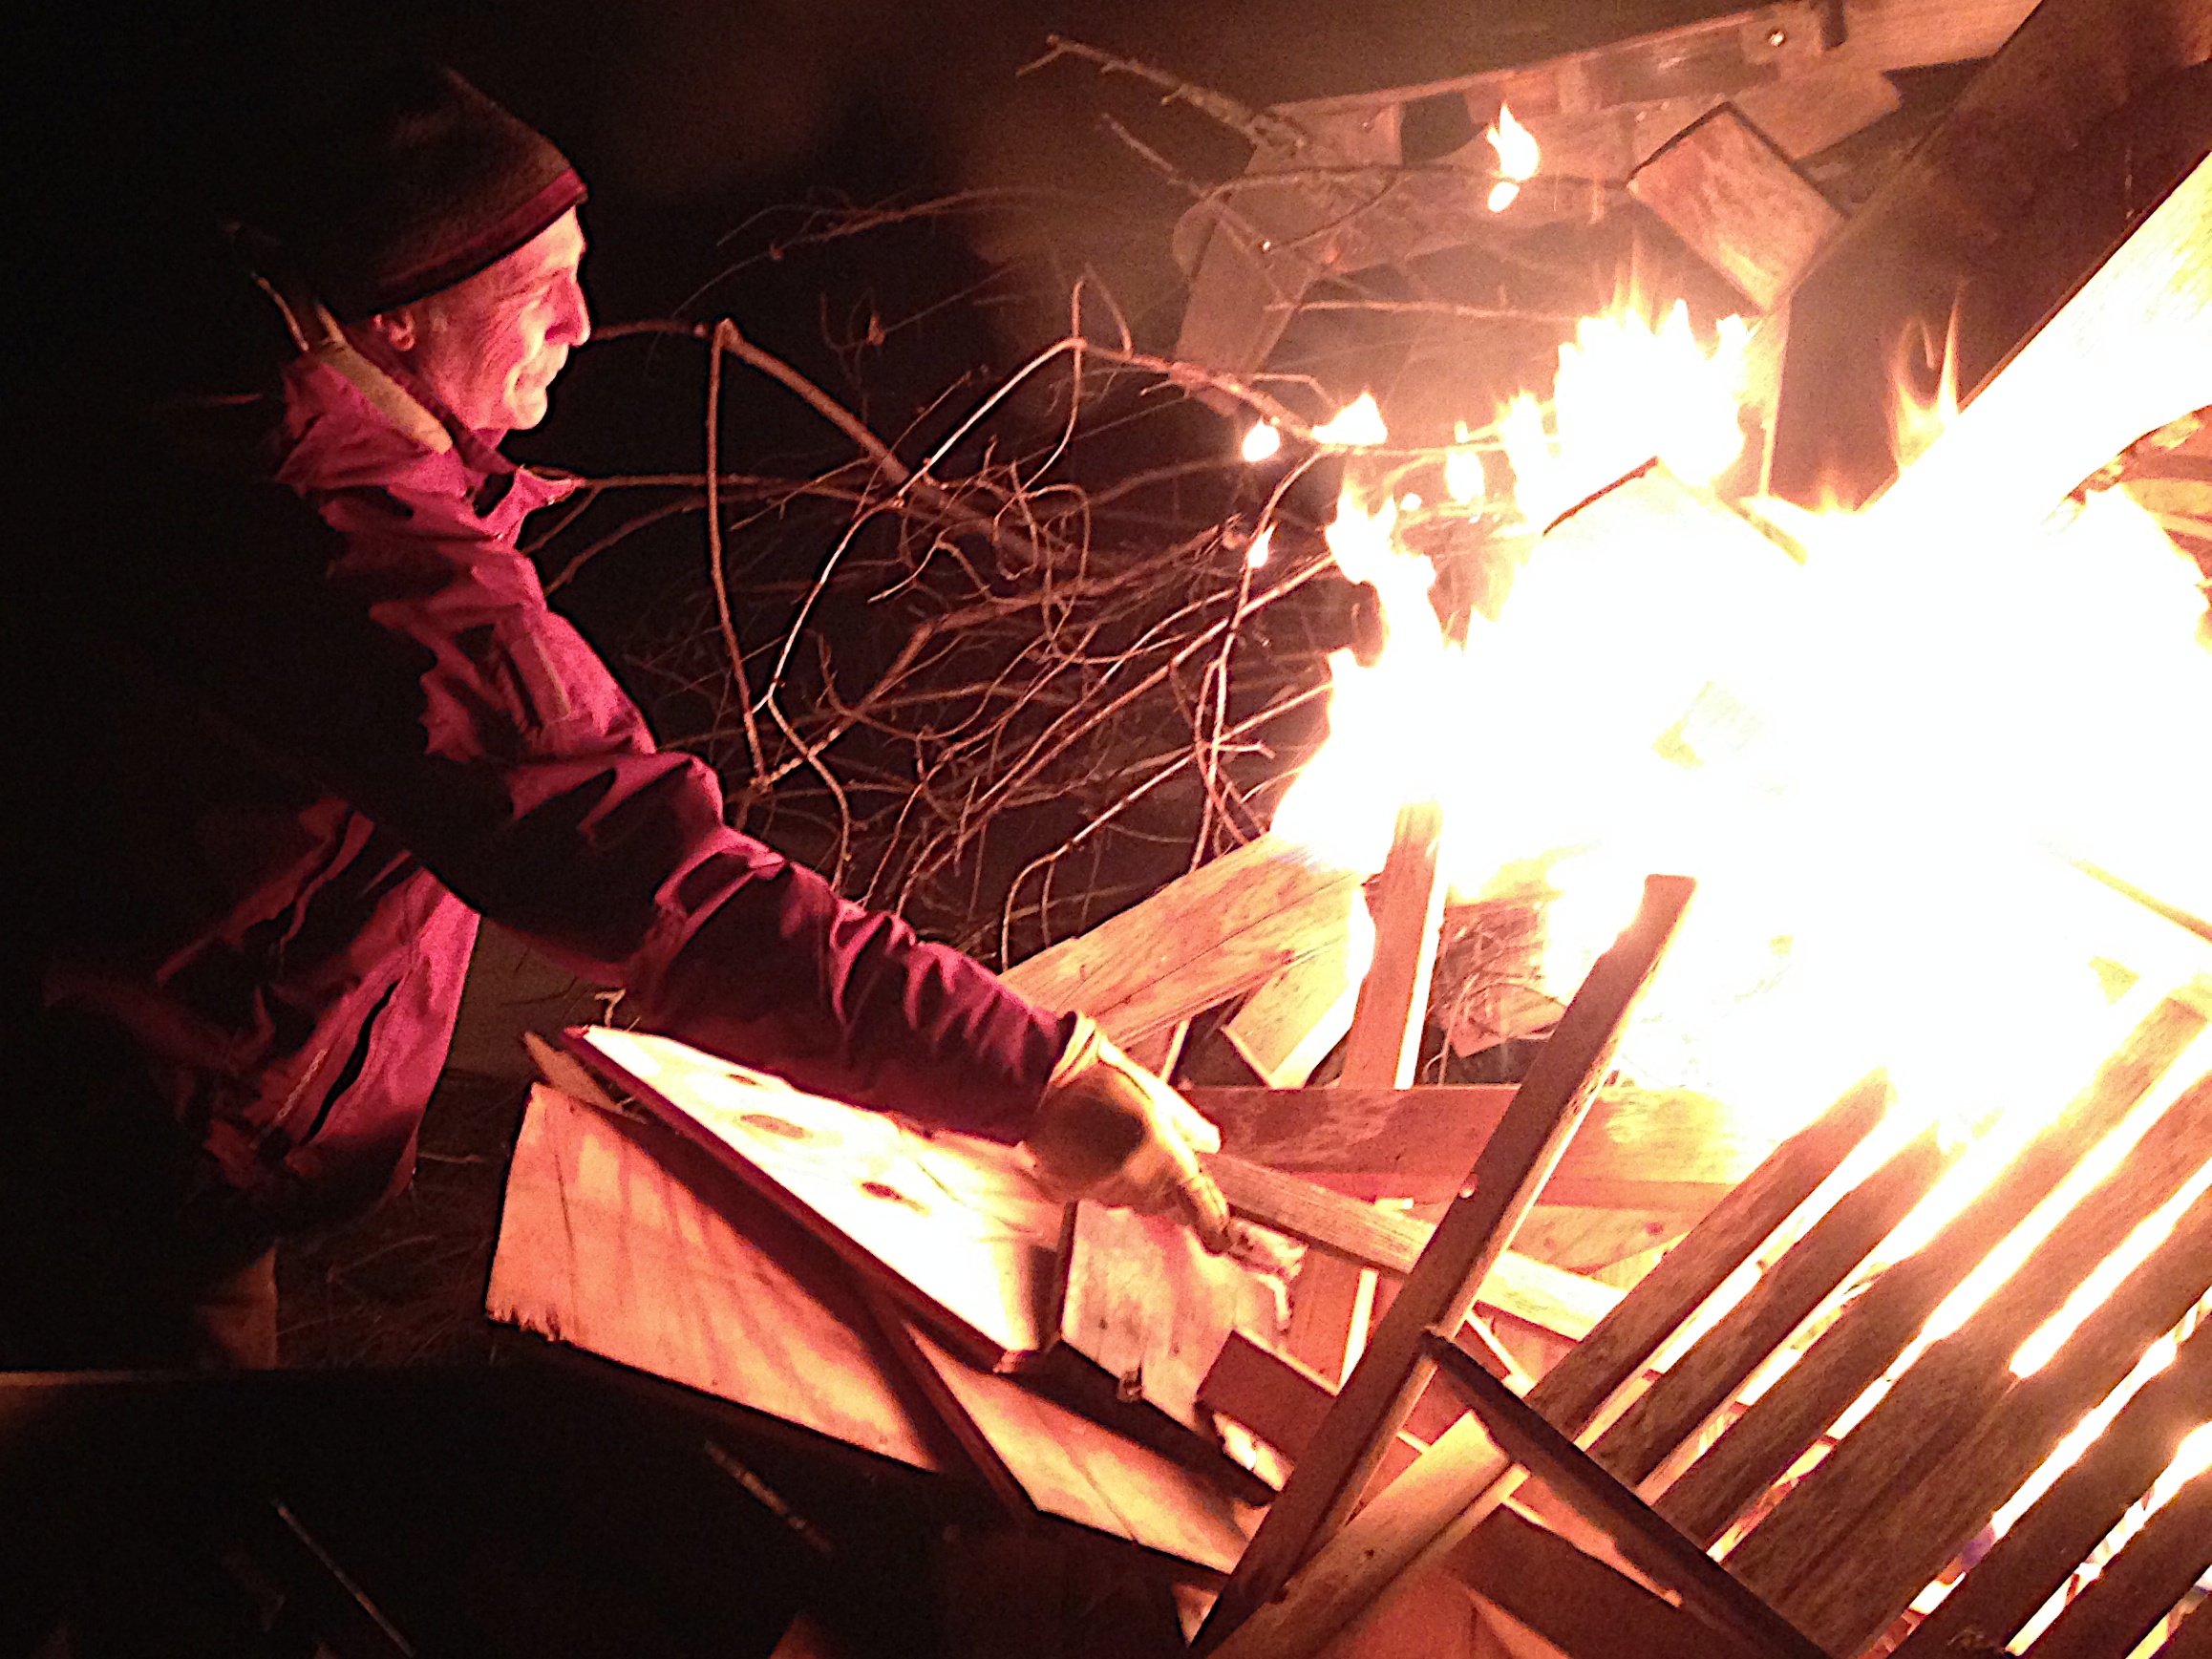
light, night, flame, fire, darkness, campfire, bonfire, heat, fete, welder, explosive material